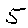
Label: 5